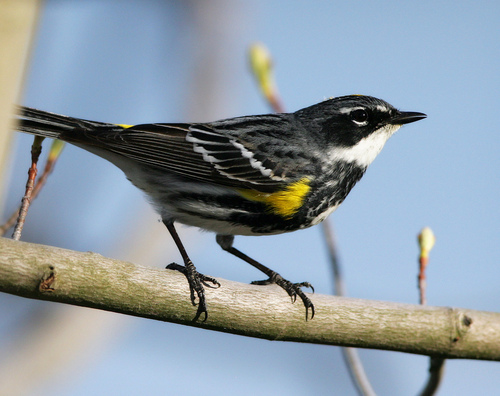
the bird has a white neck with yellow on its wingbars and a black beak.
this is a black and white bird with a yellow spot on its side.
this bird has a short, curved black bill, black tarsuses and feet, and a white throat.
a small black and white bird with a little yellow in its wings.
this is a black bird with a white throat and long feet.
mostly black bird, small, a small yellow spot on it's chest. small beak.
a bird with long black feet and beak, and black and white breast and wings.
this bird is black, white, and yellow in color, with a black beak.
a mostly black bird with a white throat, speckled white and black chest and a little yellow on its sides.
this bird has a black beck, black and gray head with black and white running thru the body with a small amount of yellow.
Species: Myrtle Warbler